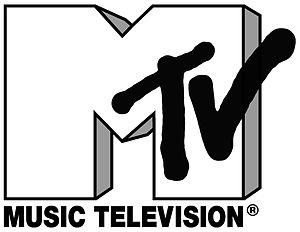
logo de la chaîne MTV
Catfish : fausse identité est une série télévisée de docu-réalité américaine basée sur le film Catfish sorti en 2010, diffusée depuis le 12 novembre 2012 sur MTV.